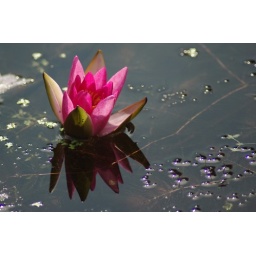
pink in the mirror